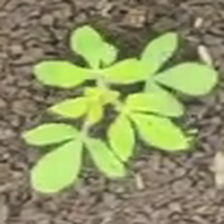
Weed species: Sicklepod_(Senna obtusifolia)